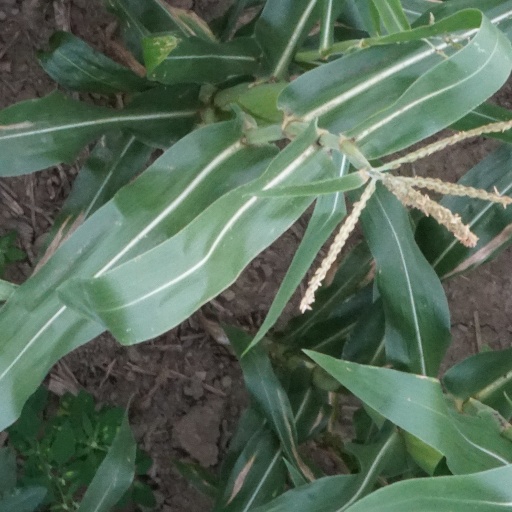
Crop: maize; corn